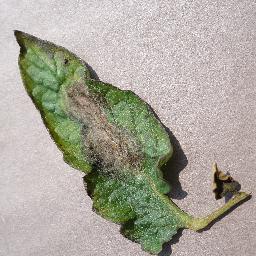
Label: Tomato___Late_blight